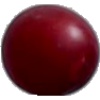
Label: Cherry Wax Red 1